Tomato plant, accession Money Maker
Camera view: horizontal (90 deg, fisheye); turntable rotation: 0 degrees
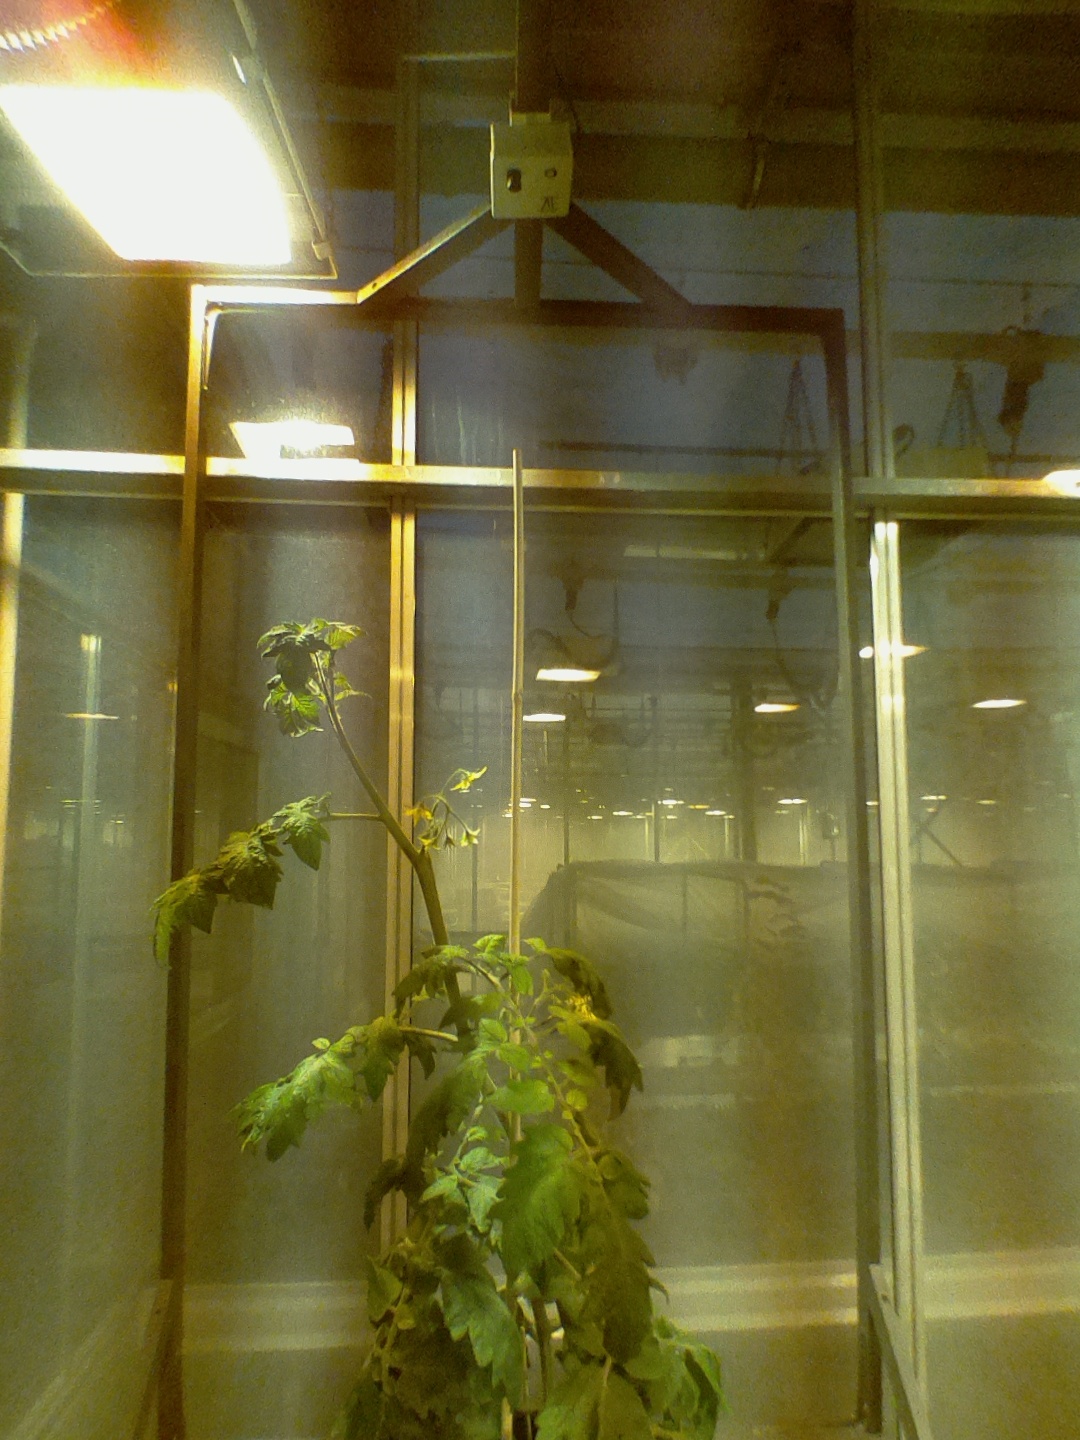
BBCH growth stage 68: Full flowering, 80%-90% of flowers open, more petals falling